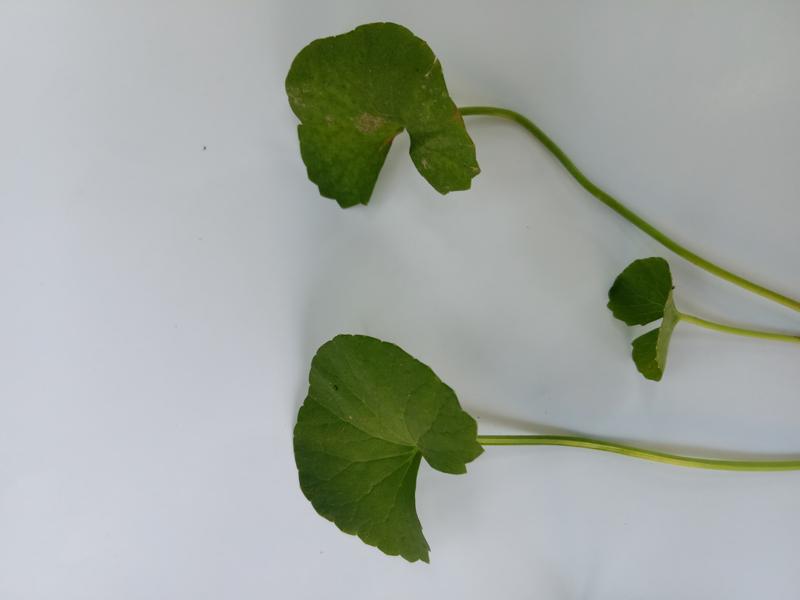
Weed species: Centella asiatica